Pedro Ansúrez

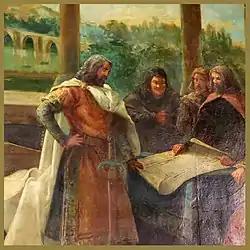
Pedro Ansúrez planning the Colegiata de Santa María; from a mural by Eugenio Oliva.

Pedro was one of the nobles closest to Alfonso VI of León and Castile, although the later claim that he was Alfonso's tutor or guardian during his youth must be dismissed, since the king and Pedro were of roughly the same age. During 24 July–3 September 1067 Pedro served as the majordomo of Alfonso's court. He was raised by the king to the rank of count perhaps as early as 22 November 1068, certainly before 1 November 1070, after which time he always signs charters using the title. In 1072, he accompanied Alfonso into exile in Toledo. Later, when Alfonso returned to inherit the kingdoms of León and Castile, Pedro and Eylo were charged with the repopulation of Valladolid. This they did with men from their counties of Saldaña and Carrión. However, the city really began to grow when its lordship was given to Pedro some years later. He became a prolific builder, constructing a large palace for himself and his wife, which has not survived, and a hospital. He built a bridge over the Pisuerga and many religious edifices, like the church of Santa María la Antigua and the Colegiata de Santa María, which served as the site of the cathedral (the bishop's seat). The environs of Valladolid formed the outer limits of the Kingdom of Castile at his time and Pedro was responsible for the repopulating of the region between Liébana and Cuéllar. His massive frontier district included the historically significant city of Toledo. In 1095, his lordship included Madrid.